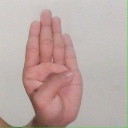
अक्षर: ब